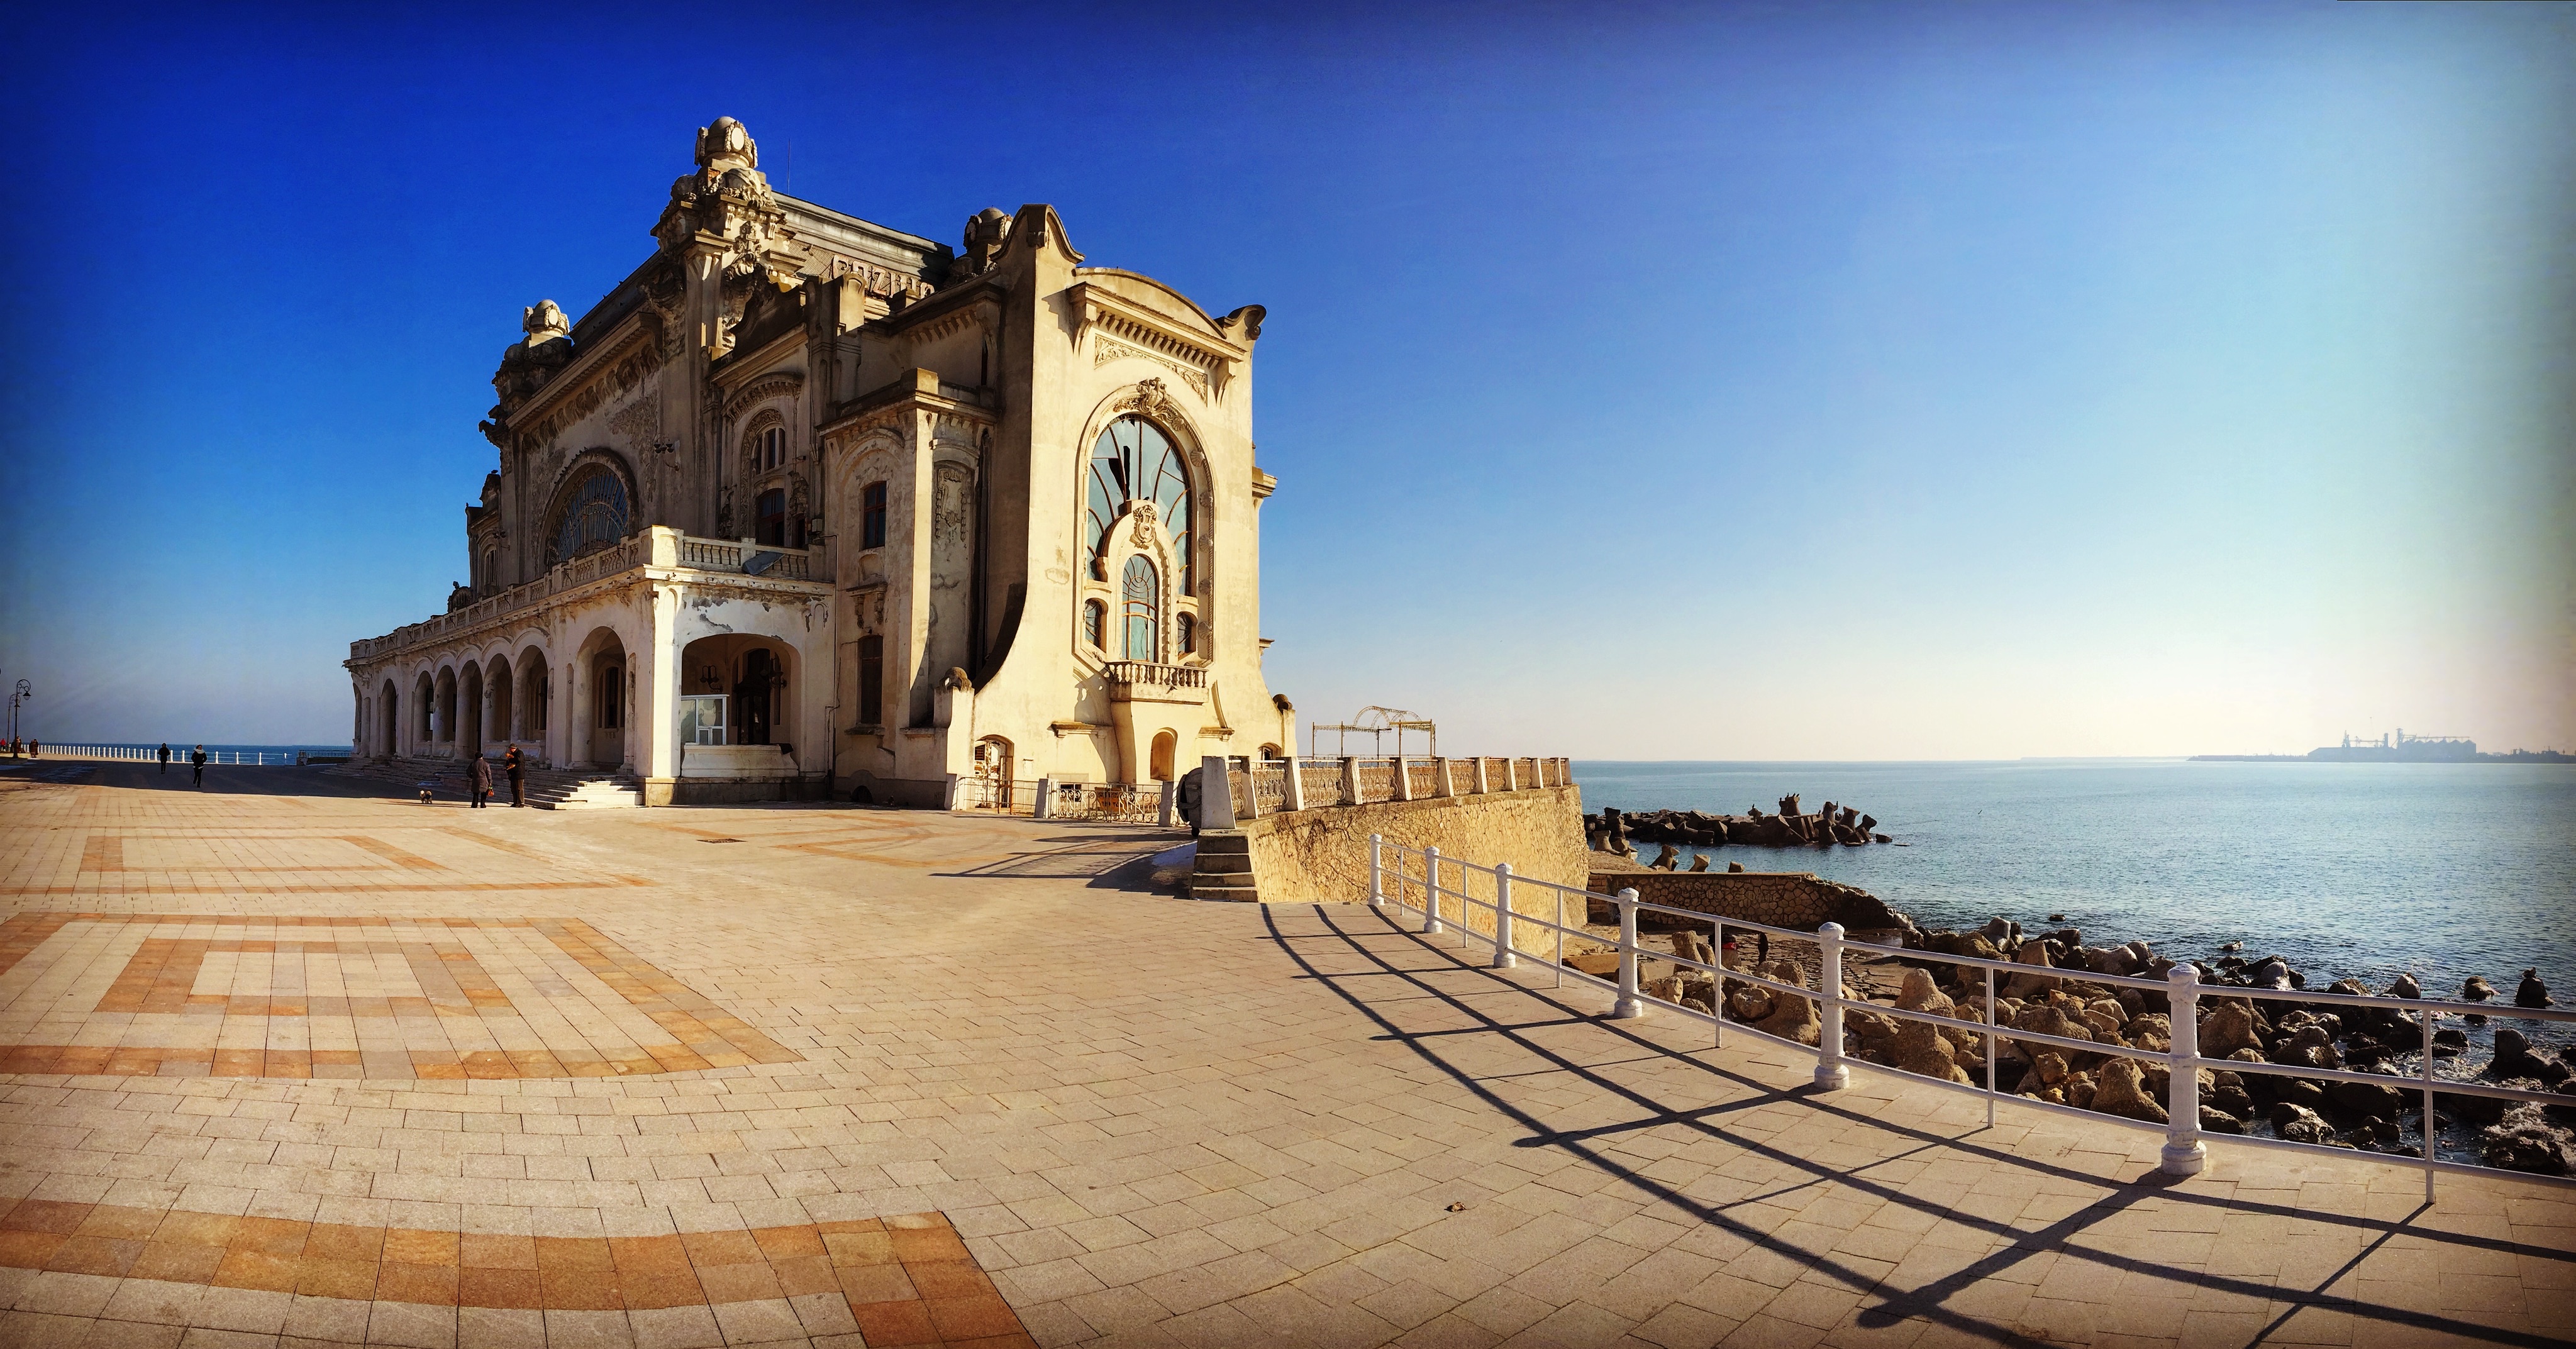
sea, vacation, travel, evening, landmark, cathedral, tourism, place of worship, temple, ancient history